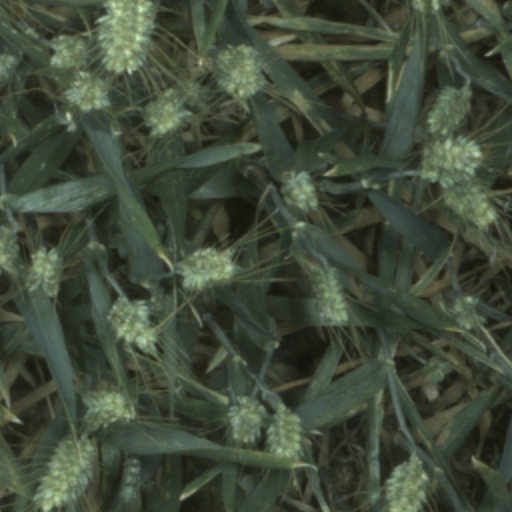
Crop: wheat